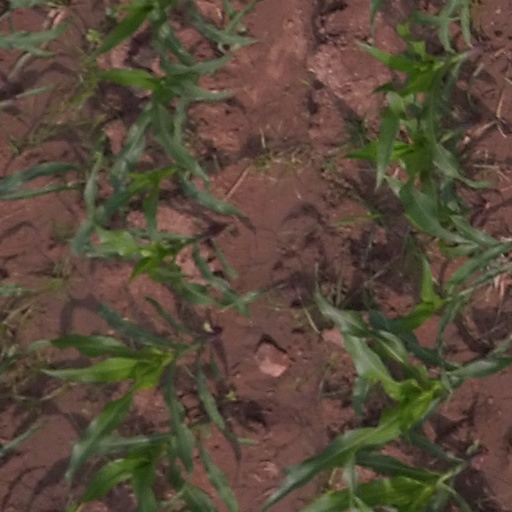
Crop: maize; corn